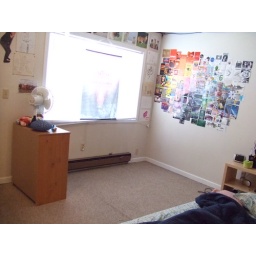
458 - I sold my bed frame for $100 and started sleeping in my bedroom again